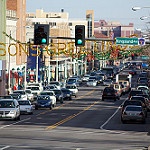
Label: street